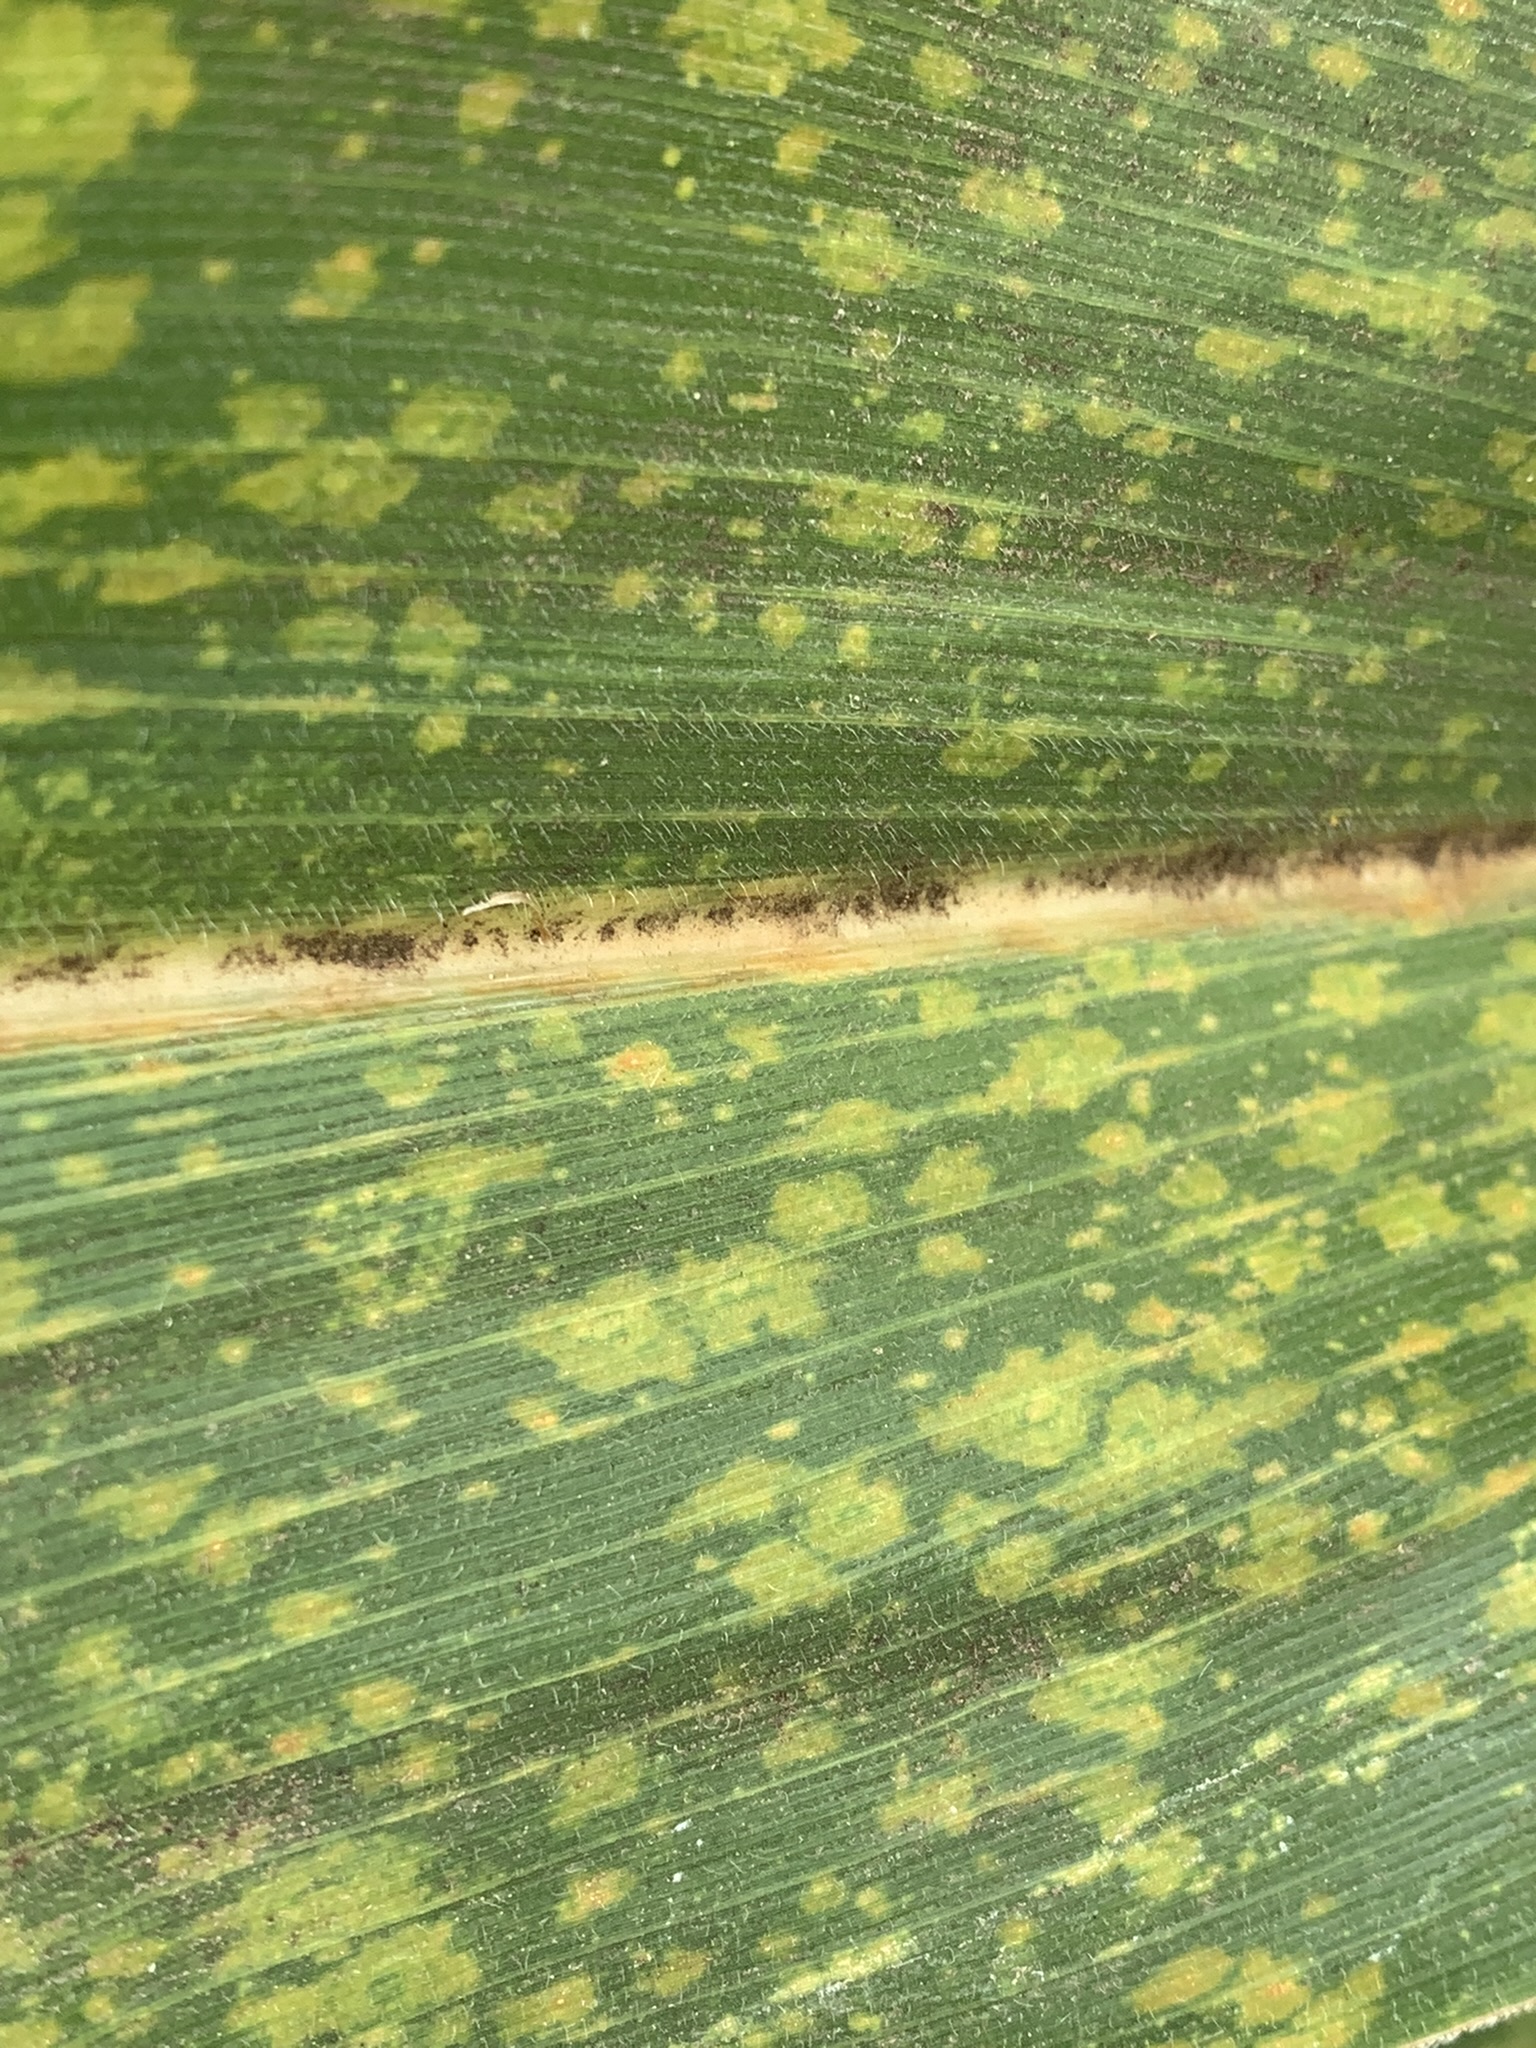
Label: MLN